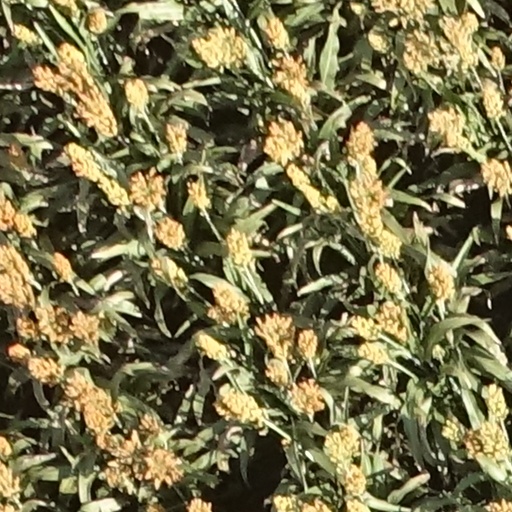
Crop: sorghum